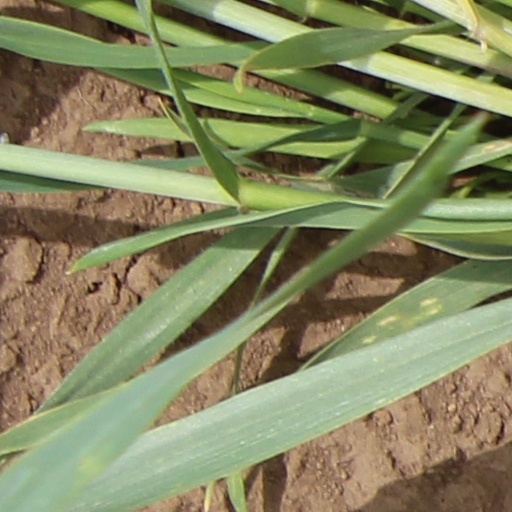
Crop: wheat